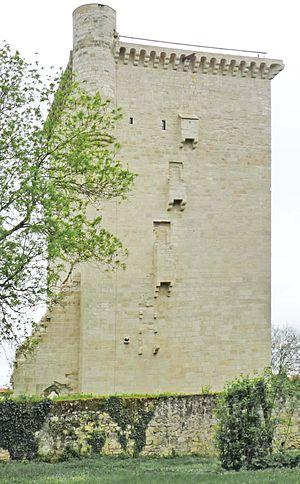
The Honnour Tower in Lesparre.
La plomberie est un métier très ancien, dont l'origine remonte à la construction des pyramides en Égypte antique ; attesté par des tuyaux en cuivre vieux de 4 500 ans, c'est un métier qui n'a cessé de s'améliorer et de se développer au cours des siècles et des générations de plombiers qui l'on servi.